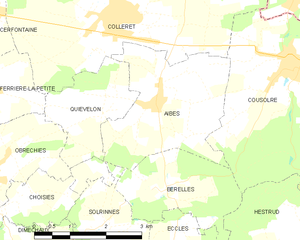
Aibes est une commune française située dans le département du Nord, en région Hauts-de-France.